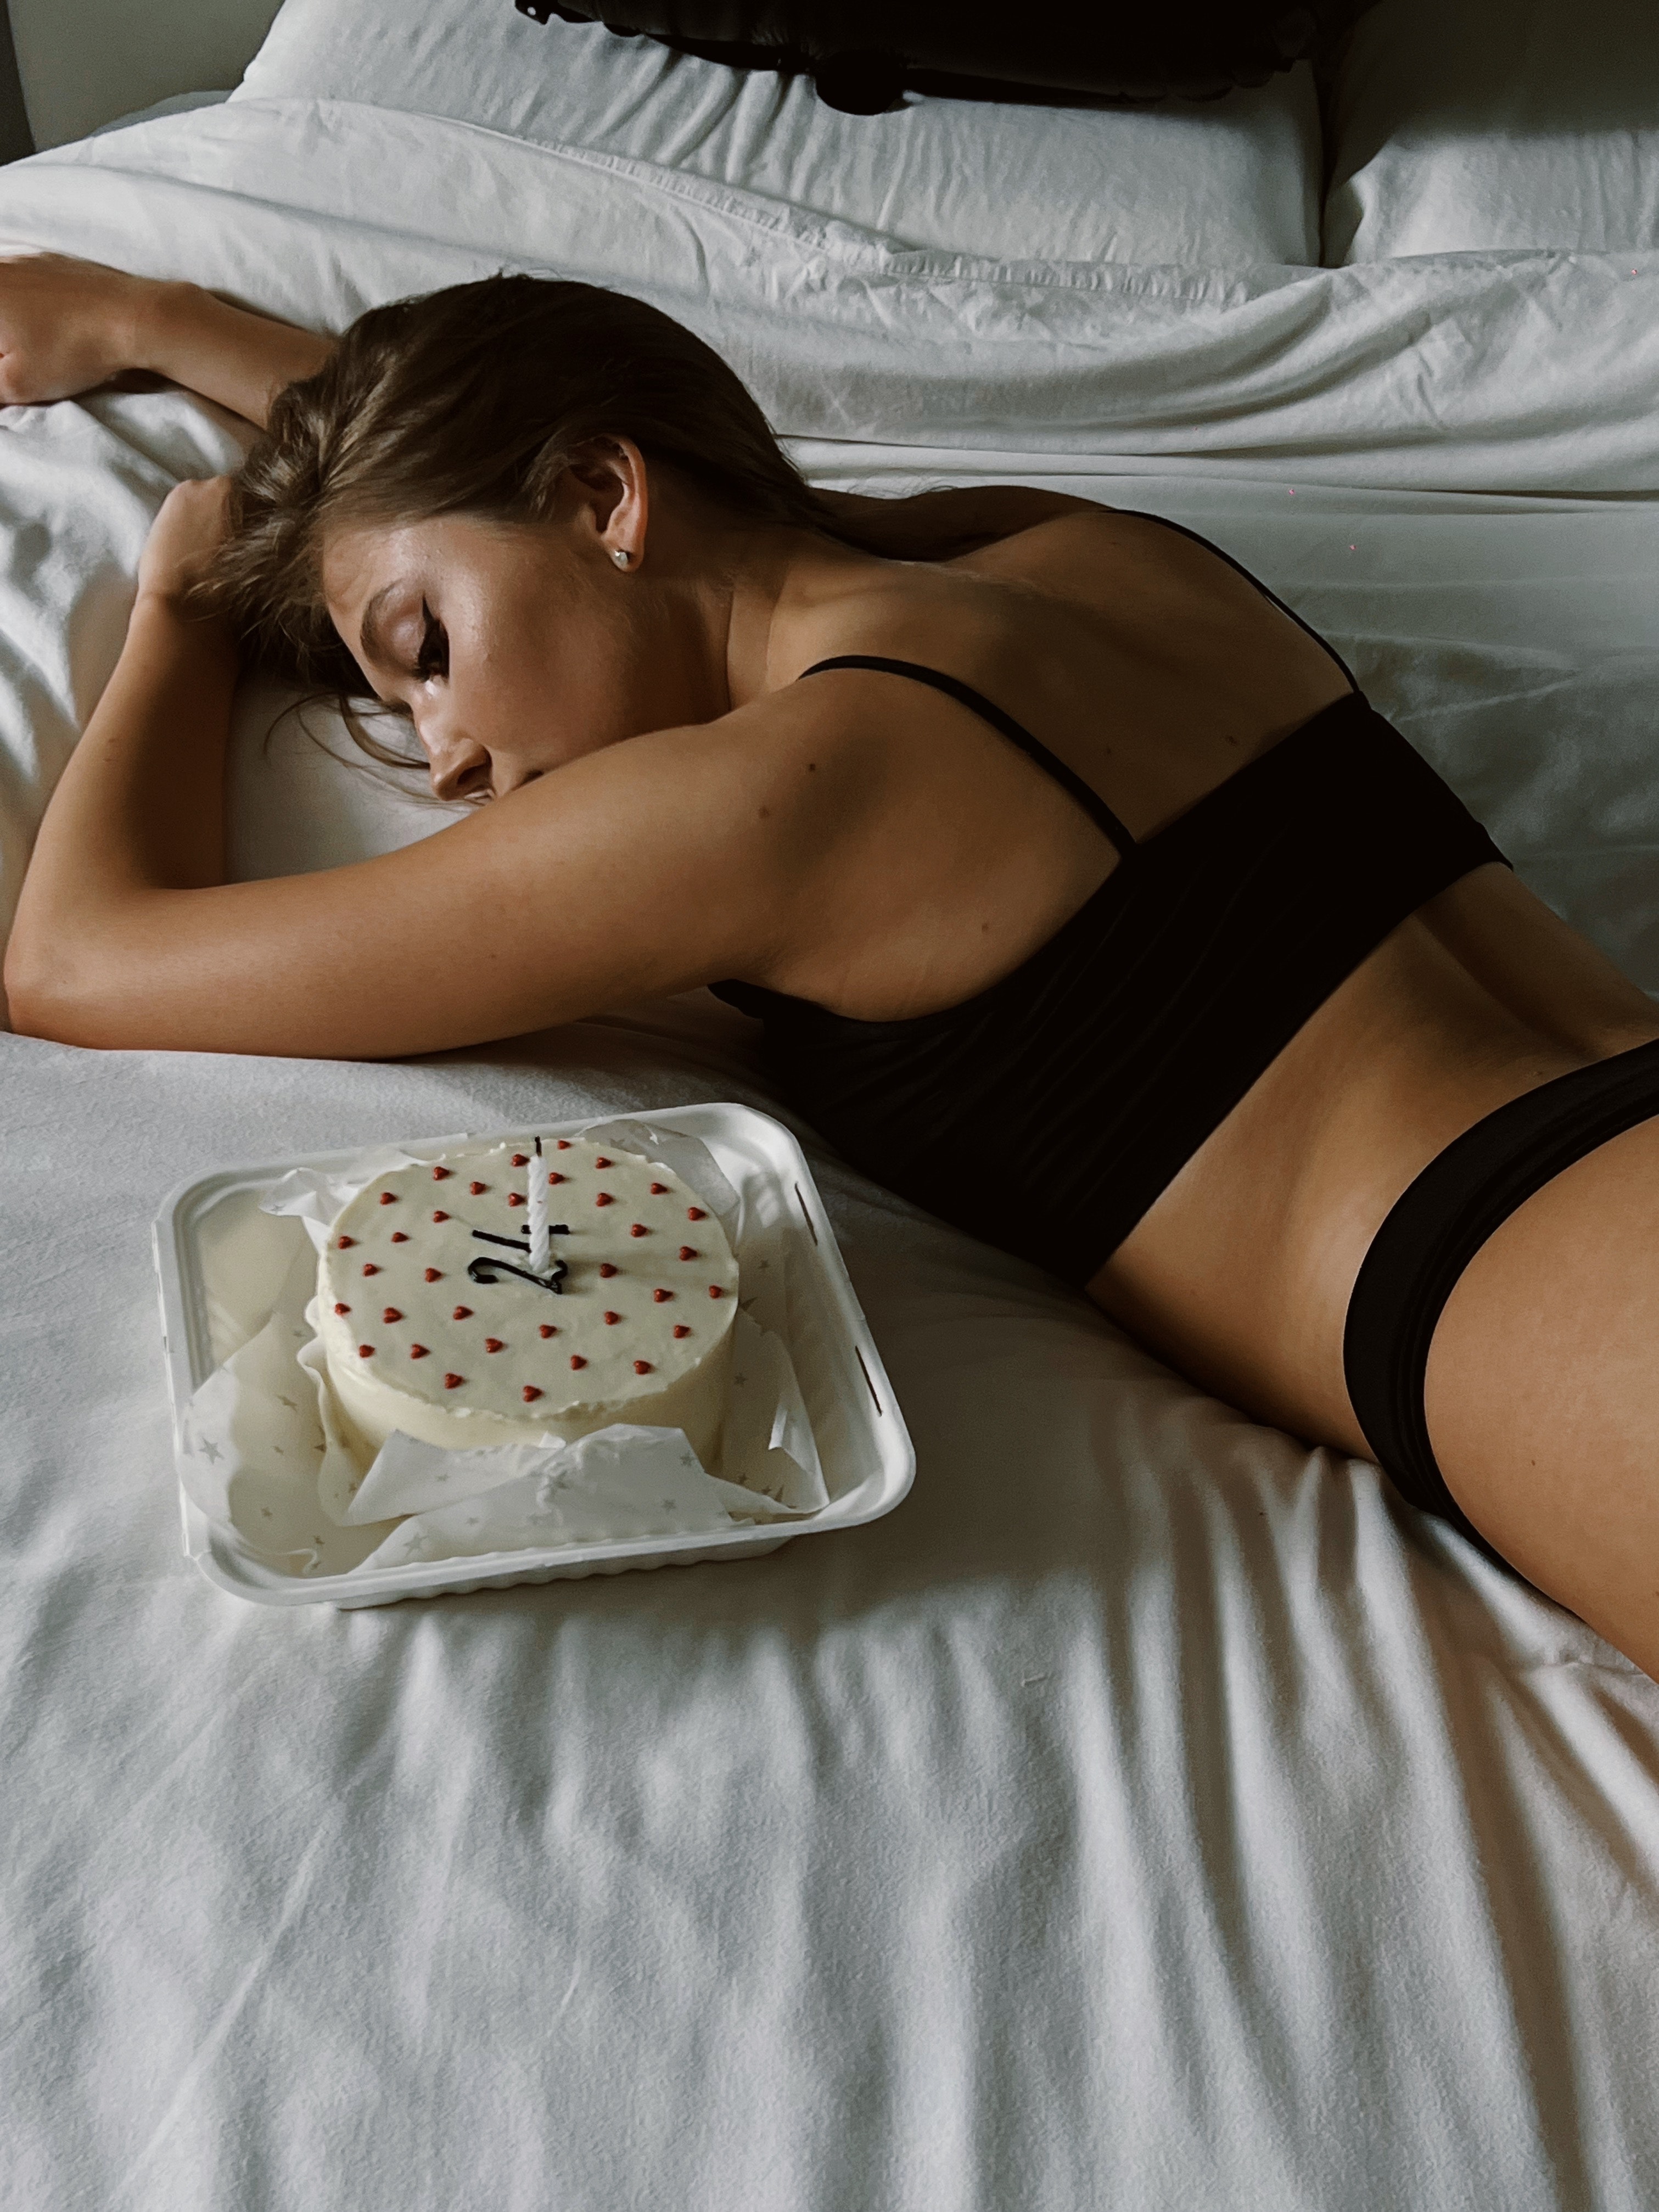
woman, joint, comfort, textile, thigh, elbow, linens, bed, human leg, pattern, bedding, eyewear, flooring, room, bed sheet, cuisine, knee, bedroom, sitting, office equipment, audio equipment, blanket